Anthony Musgrave

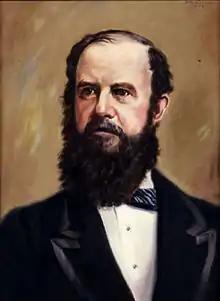

Musgrave's next posting was to South Australia. This proved to be a substantially less taxing appointment. During his tenure, Musgrave supported the assembly in its plans to borrow a large sum for the purpose of extensive railway construction, the imposition of additional taxation, and the introduction of a considerable number of immigrants into what was still a largely unsettled hinterland.